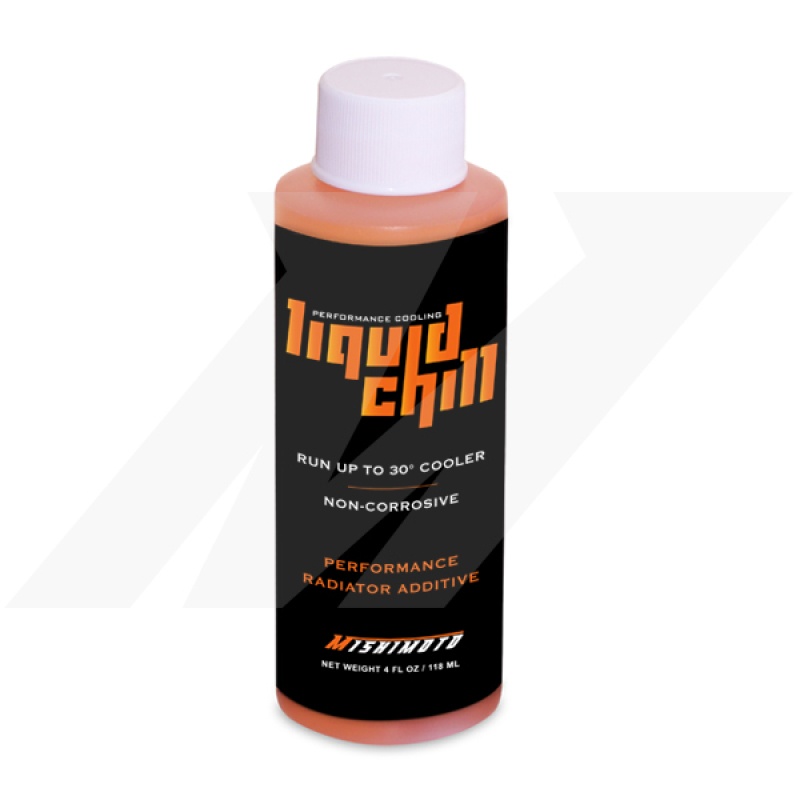
Mishimoto Liquid Chill Radiator Coolant Additive
Mishimoto Liquid Chill, the new performance radiator additive will help cool your car up to 30 degrees over regular coolant.Liquid Chill is non-corrosive and compatible with all coolant and/or water mixtures.Made in USA.
Brand: Mishimoto
Category: Vehicles & Parts > Vehicle Parts & Accessories > Vehicle Maintenance, Care & Decor > Vehicle Fluids > Vehicle Cooling System Additives